Answer in natural language. How many Sofas are visible in the scene? Choose between the following options: 1, 3, 4, 5 or 1
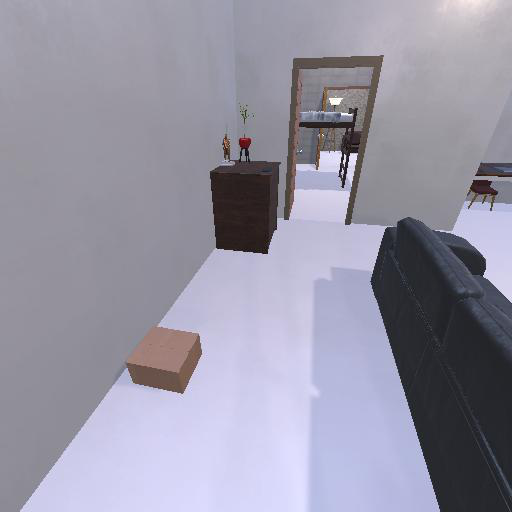
<answer>1</answer>